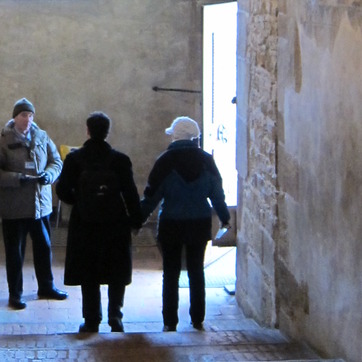
Material: fabric